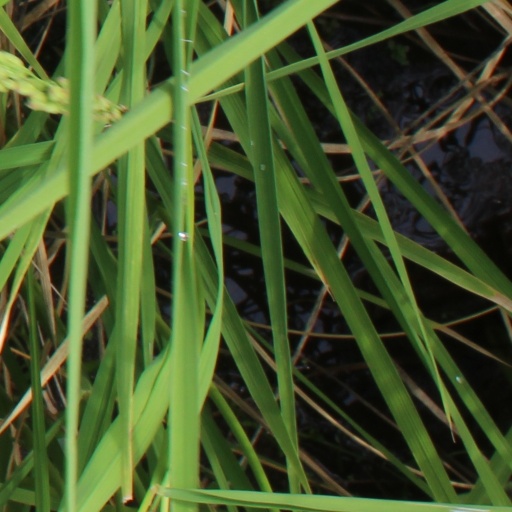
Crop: rice